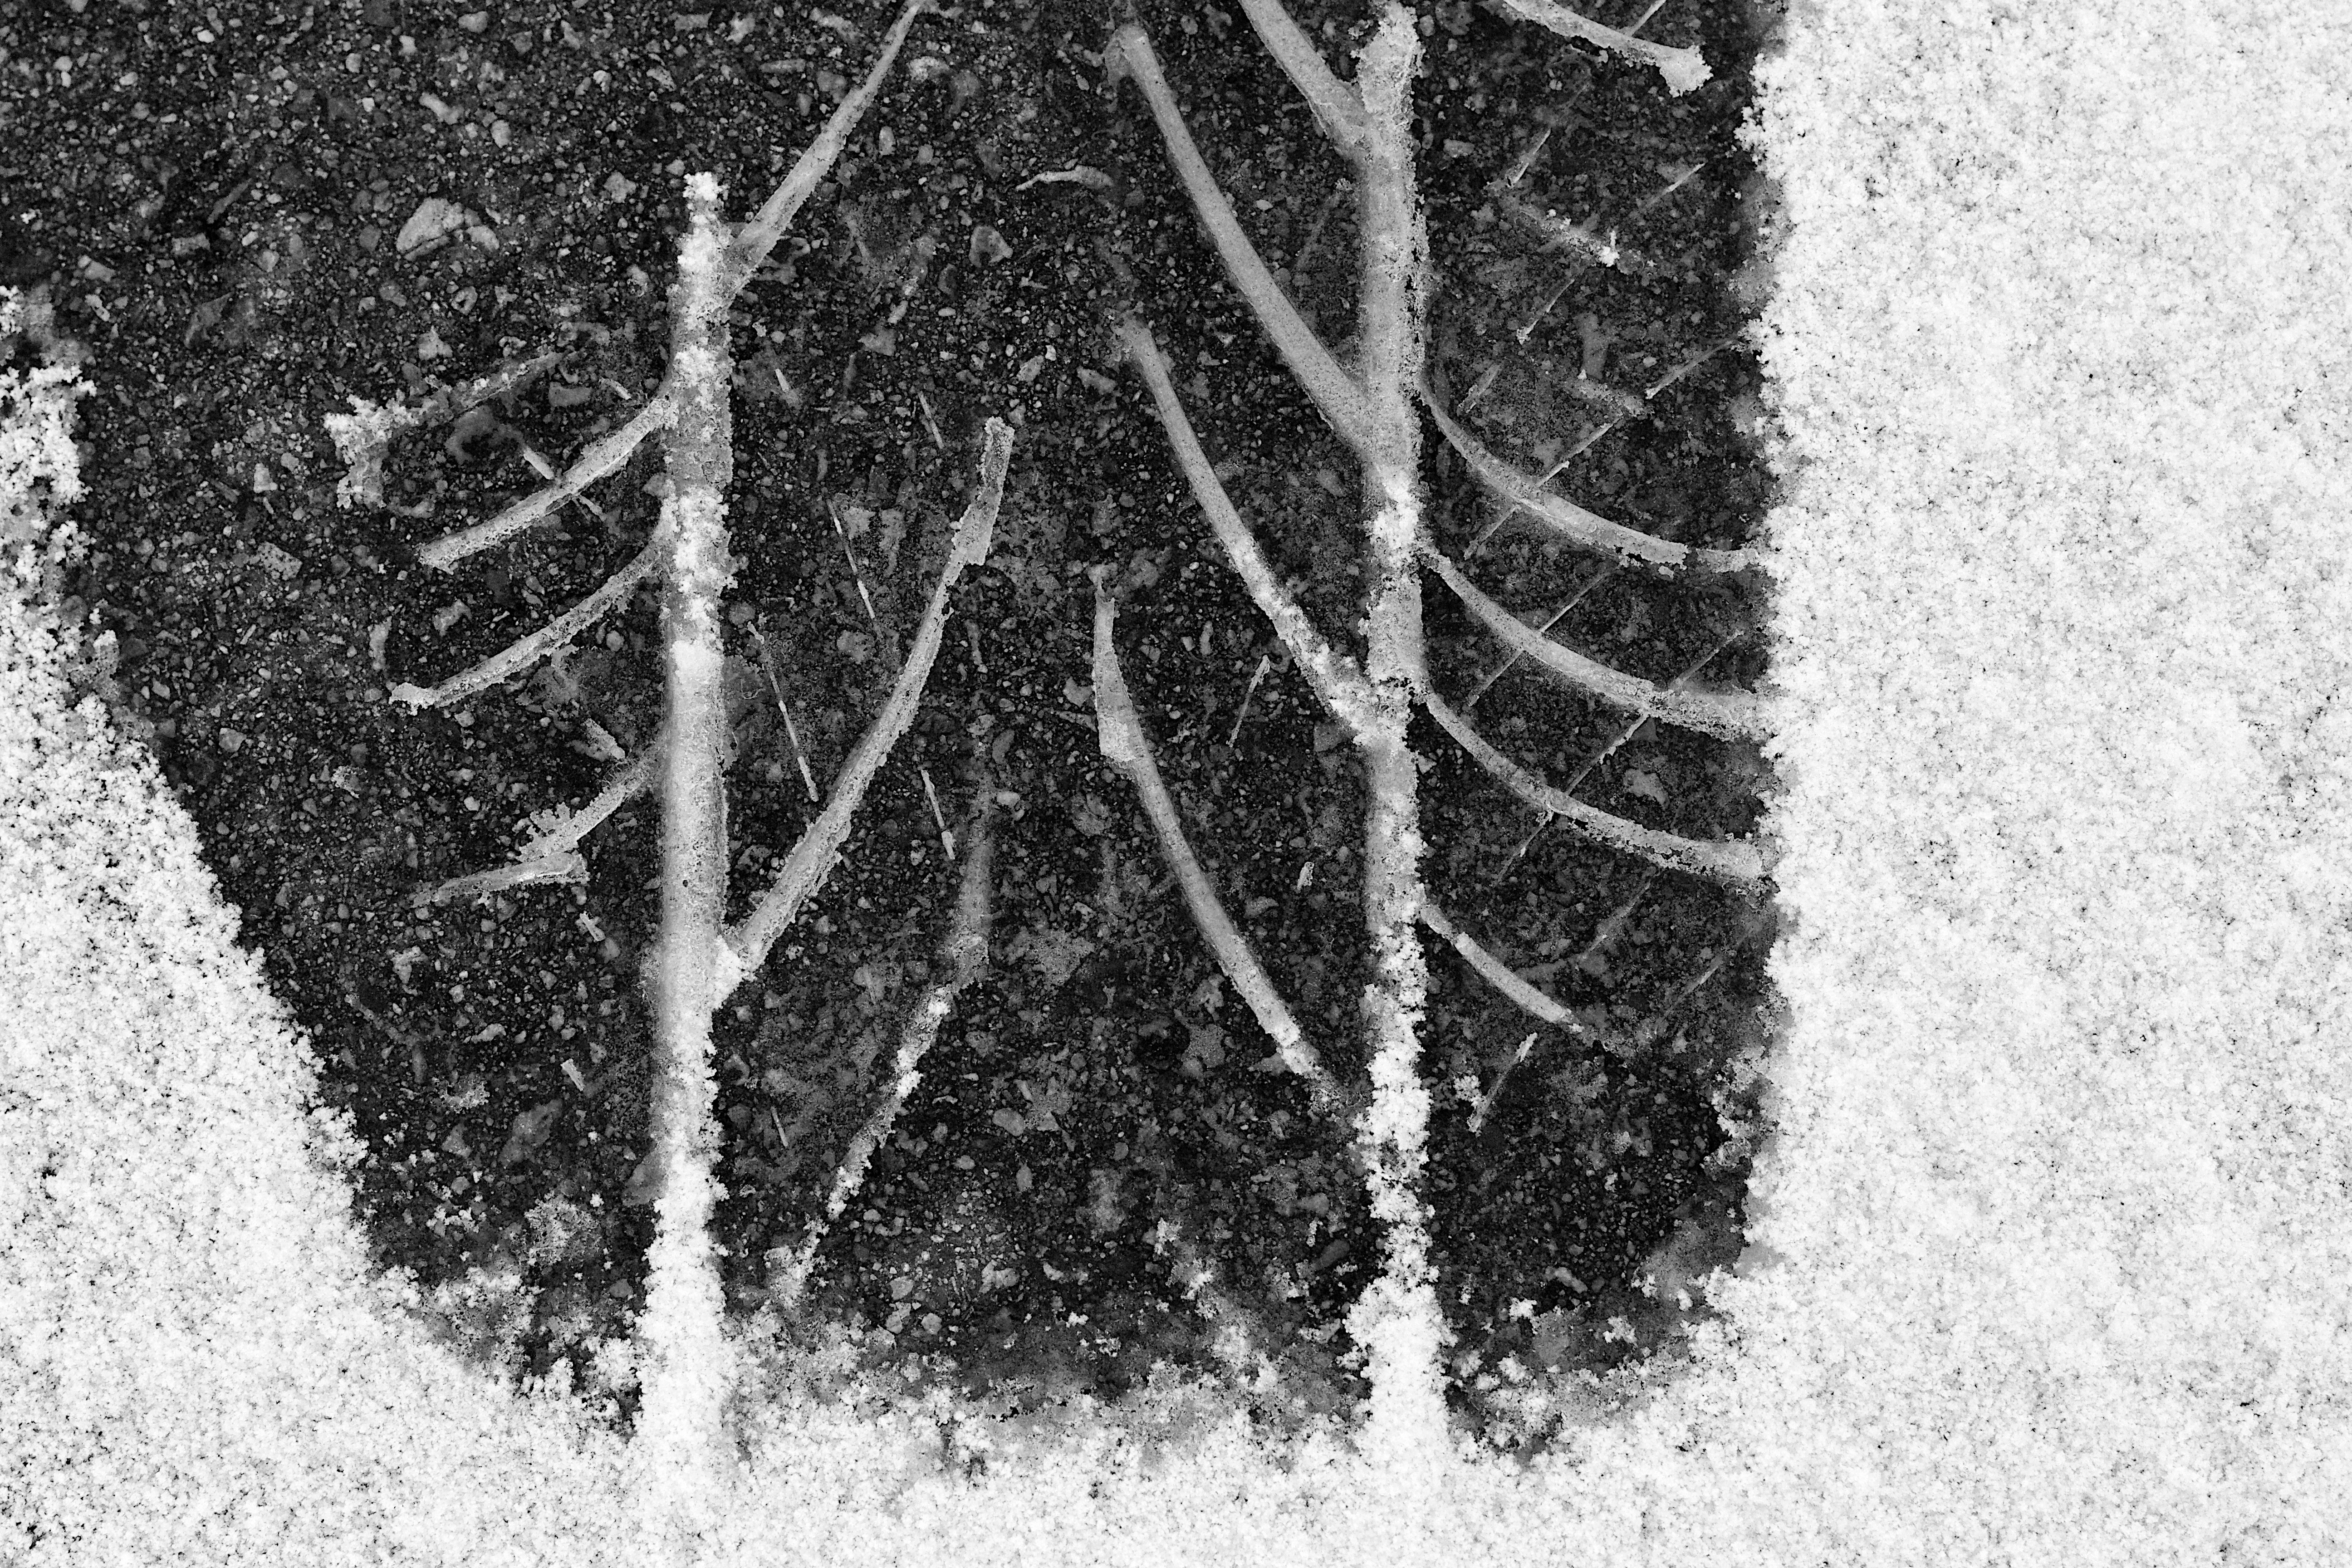
tree, grass, branch, snow, winter, black and white, plant, white, leaf, frost, trunk, weather, soil, black, monochrome, bw, freezing, monochrome photography, woody plant